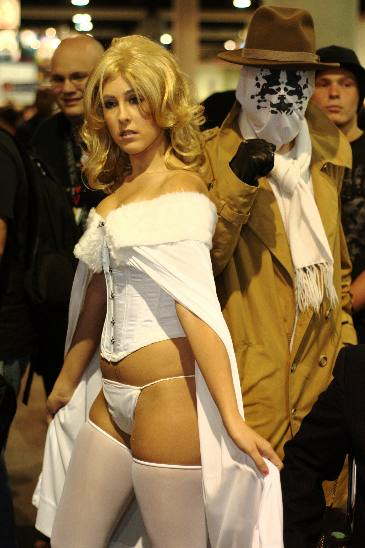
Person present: Yes